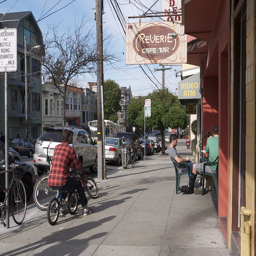
A city street with parked cars and a man sitting on a small bicycle near a cafe and bar.
A lot of people that are in the street.
A sidewalk next to a cafe and bar
A man riding a bike down a sidewalk next to shops.
A few men sit outside of a sidewalk cafe.